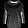
Label: Pullover